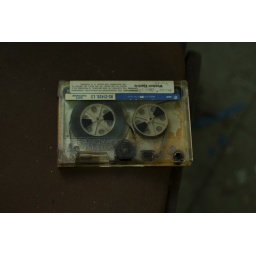
A home for boys in the Gentilly neighborhood, abandoned since Hurricane Katrina devastated it in 2005. New Orleans, LA